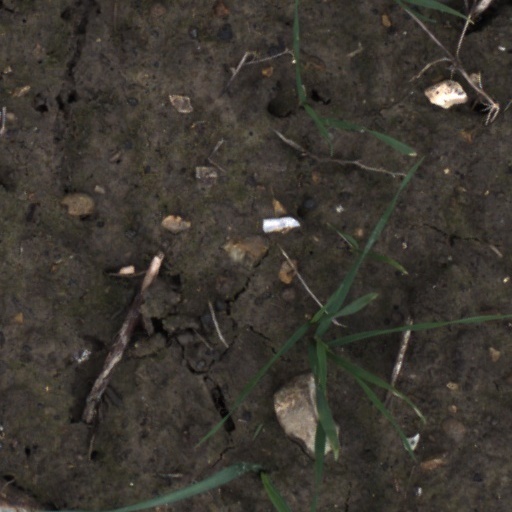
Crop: wheat